Starship Troopers: Invasion

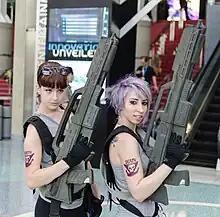
Promotion of the tie-in game at E3 2012

Edward Neumeier, writer of the three previous films in the series, and Casper Van Dien, actor playing the protagonist Johnny Rico in the first and the , are attached as executive producers. According to Neumeier, he was allowed to have as much impact as he wished in his consulting role but his involvement ended up rather limited. Once the script was finished, it took about a year-and-a-half to complete the film. If the film was successful, there was a possibility of further sequels by the same creative team.